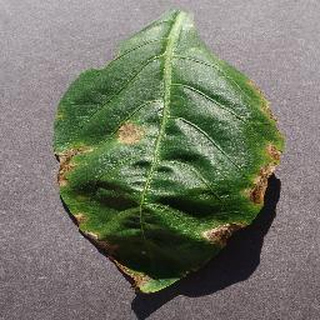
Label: bell_pepper_bacterial_spot